List of Ferrari engines

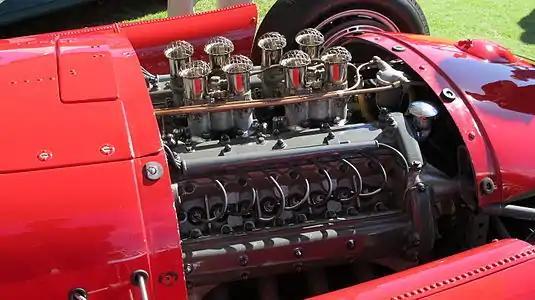
Lancia - Ferrari D50 engine

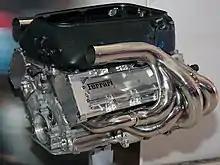
Ferrari Tipo 056 F1 racing engine (2008).

The first Ferrari V8 engine was derived from a Lancia project, used in D50 F1 racecar.